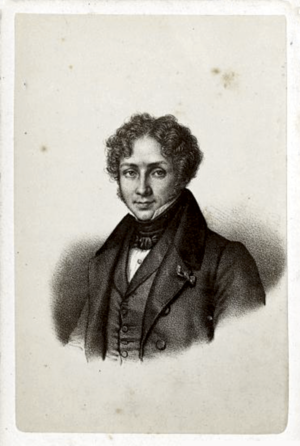
Alexandre Soumet, né à Castelnaudary le 8 février 1786 et mort le 30 mars 1845 à Paris, est un poète et dramaturge français.
Cet article présente la liste des membres de l'Académie française, rangée par ordre chronologique de leur élection à chaque fauteuil. Cette liste est précédée d'une liste réduite portant uniquement sur les membres actuels et présentée successivement selon quatre modes de rangement : par ordre alphabétique, par numéro de fauteuil, par date d'élection et par date de naissance.